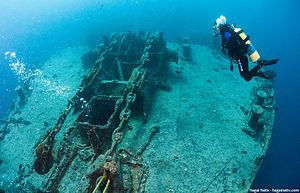
Liste de sites d'épaves populaires en plongée sous-marine.
Le SS Thistlegorm est un cargo de la marine marchande britannique construit en 1940 par Joseph Thompson & Son à Sunderland. Il était armé d'un canon anti-aérien de 120 mm et d'une mitrailleuse.